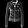
Label: Pullover